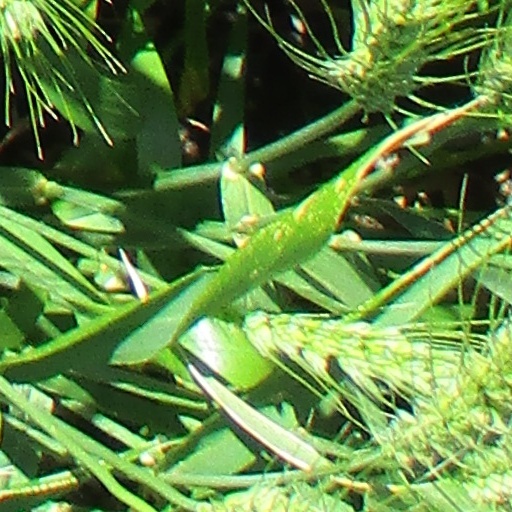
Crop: wheat